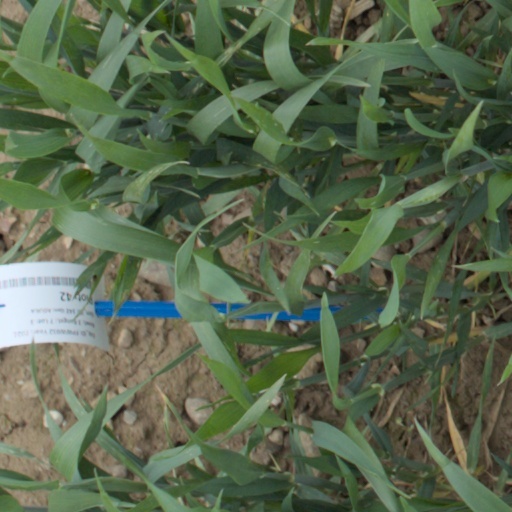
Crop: wheat